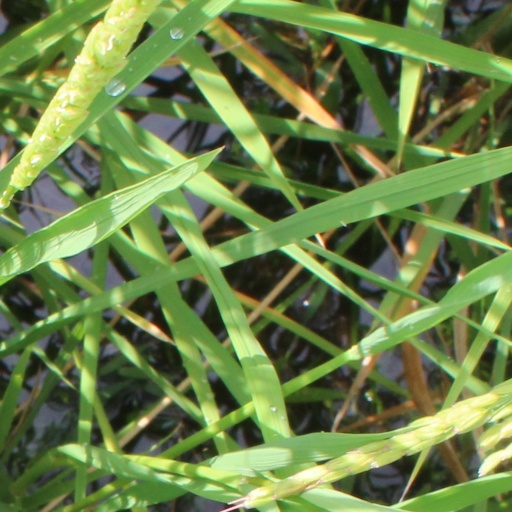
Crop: rice